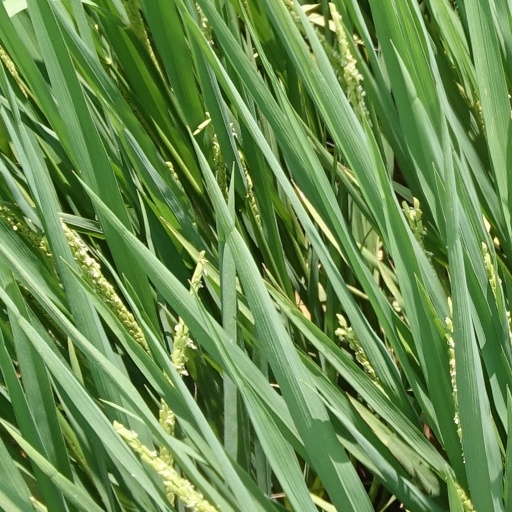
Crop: rice